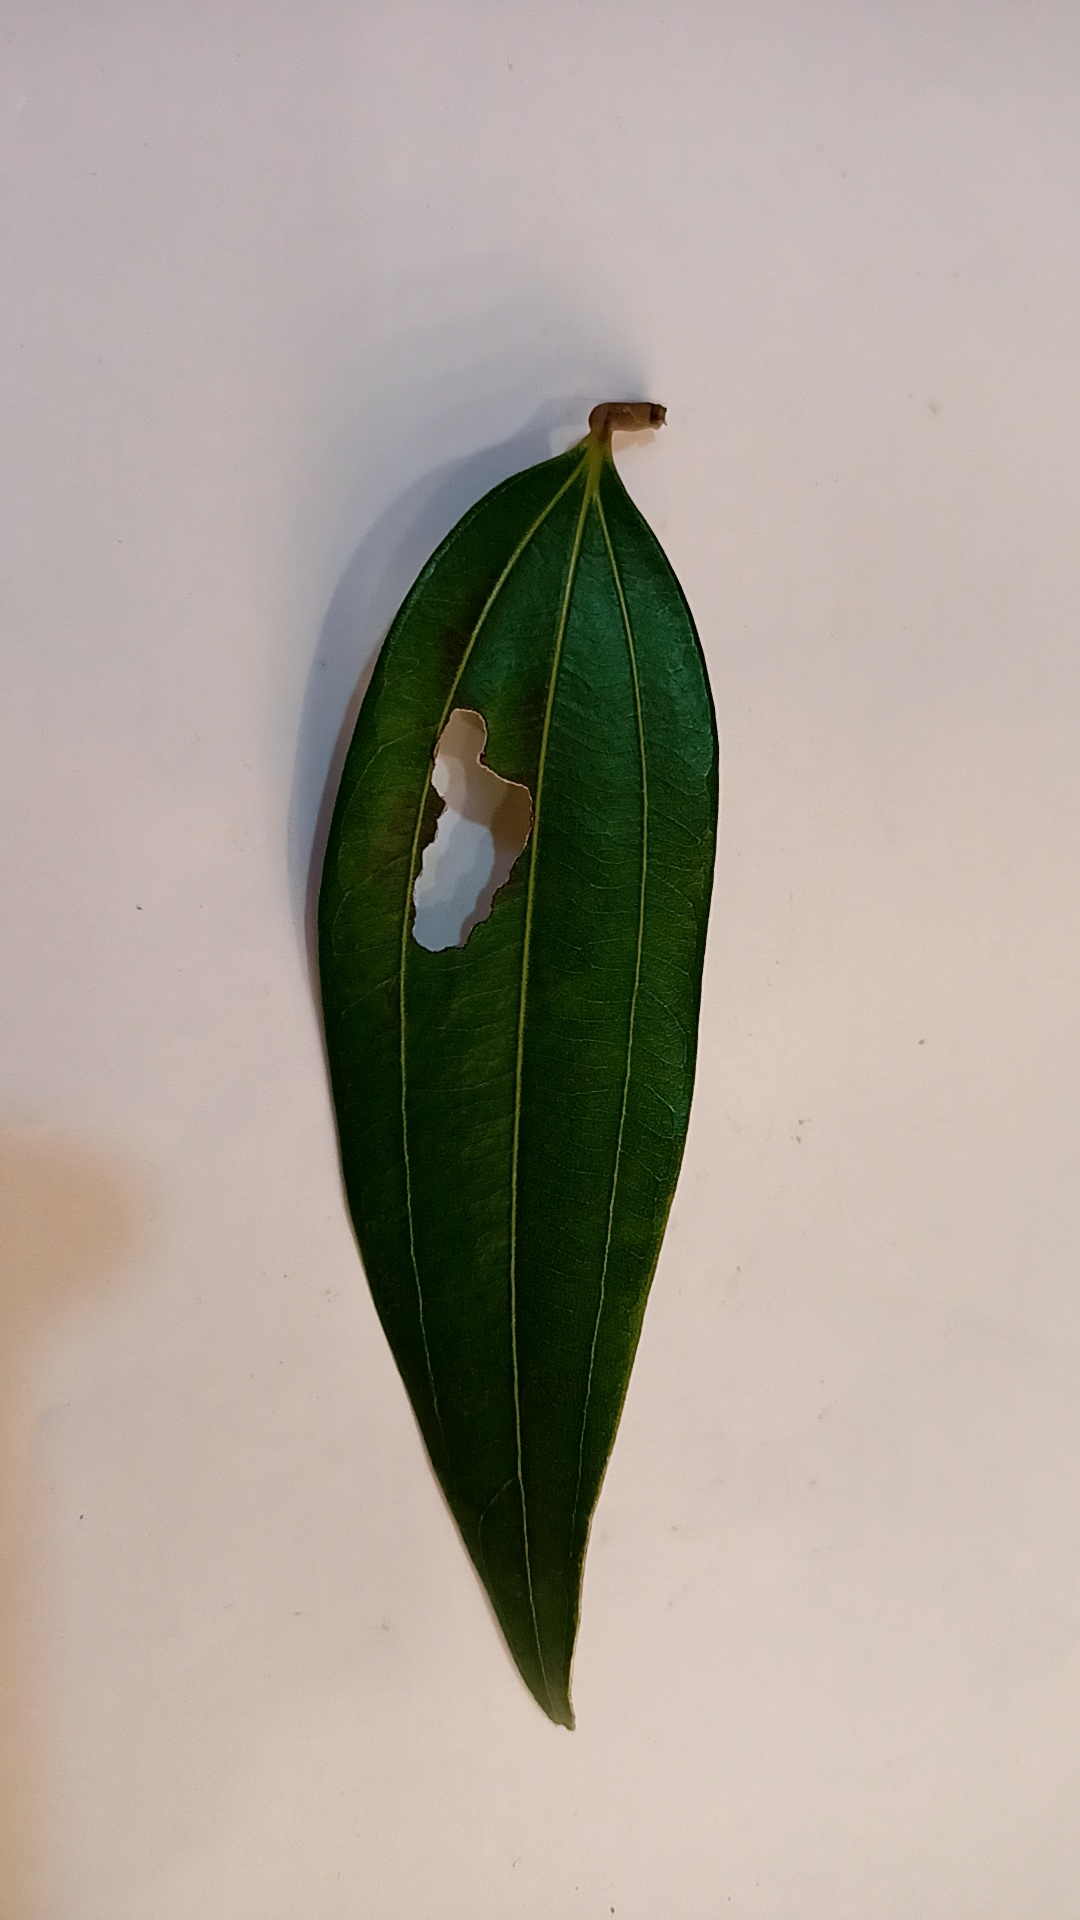
Label: Disease